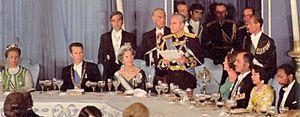
Discours du Shahanshah Aryamehr lors du banquet des chefs d'état lors de la célébration des 2 500 ans de monarchie perse, 14 octobre 1971
La célébration du 2 500ᵉ anniversaire de la fondation de l'empire perse se réfère à un ensemble de festivités et événements culturels qui ont été organisés en Iran durant l'année iranienne de mars 1971 à mars 1972 et notamment à l'automne 1971. Cette date se réfère à la mort du fondateur de l'empire perse, Cyrus II Le Grand, en -530. Elles sont surtout connues pour les fêtes organisées par le chah d'Iran Mohammad Reza Pahlavi à Shiraz, Pasargades et Persépolis sous le nom de Festival des arts de Shiraz-Persépolis, le reste des célébrations étant moins connues.
Mohammad Reza Chah Pahlavi ou Muhammad Rizā Shāh Pahlevi dit Aryamehr, né le 26 octobre 1919 à Téhéran et mort le 27 juillet 1980 au Caire, était le second et dernier monarque de la dynastie Pahlavi de la monarchie iranienne. Dernier chah d'Iran, il régne du 16 septembre 1941 au 11 février 1979. Contraint à l'exil le 16 janvier 1979, Mohammad Reza Pahlavi est remplacé par un conseil royal et renversé par la Révolution iranienne, mais n'abdique jamais officiellement. Il succéde à son père, Reza Chah, lorsque ce dernier, jugé trop proche de l'Allemagne nazie, est contraint d'abdiquer en septembre 1941 lors de l'invasion anglo-soviétique de l'Iran. Au lendemain de la Seconde Guerre mondiale, le jeune chah est confronté aux tentatives sécessionnistes dans les provinces du nord-est lors de la crise irano-soviétique et aux rébellions tribales dans le sud du pays. Mohammad Reza Pahlavi se rapproche par la suite des États-Unis et entretient des liens très étroits avec la Maison-Blanche, en particulier avec les présidents Dwight Eisenhower et Richard Nixon.